SEAT Marbella

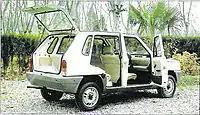
Emelba Elba 5-door

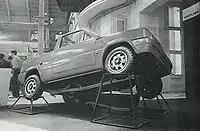
Emelba Pandita 4x4

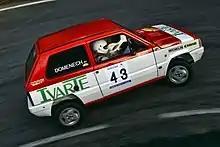
The SEAT Panda driven by Joaquim Doménech for the 'Black MotorSport' racing team.

The SEAT Panda/Marbella has not only taken part and won podium positions in various race events, but also has formed its own 'Copa Panda' one-make rally series, a rally trophy - created in 1980 by SEAT and its motorsport competition director at the time José Juan Pérez de Vargas, standing next to the brand's 'Copa Fura' circuit cup - which was addressed to young drivers aiming to come close to the motorsport experience.